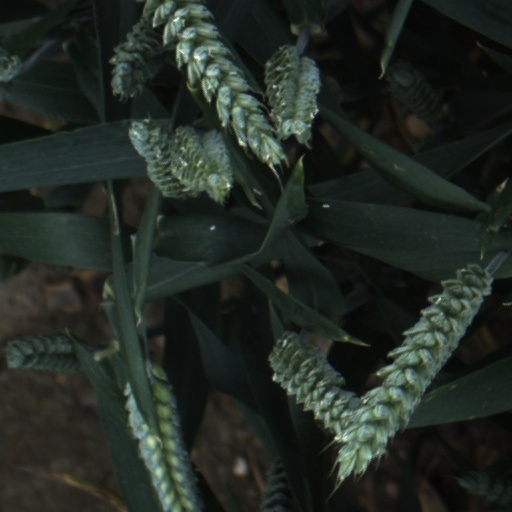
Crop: wheat